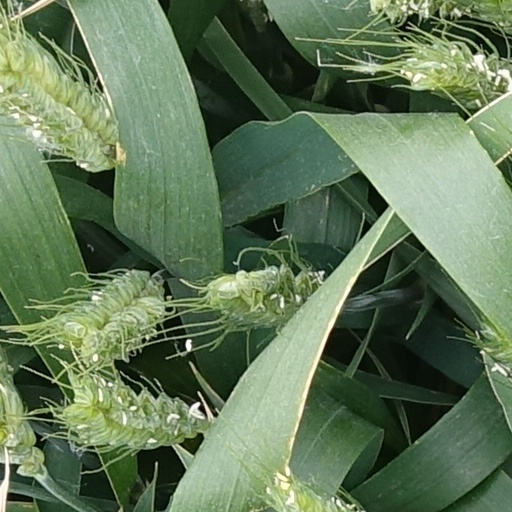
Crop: wheat